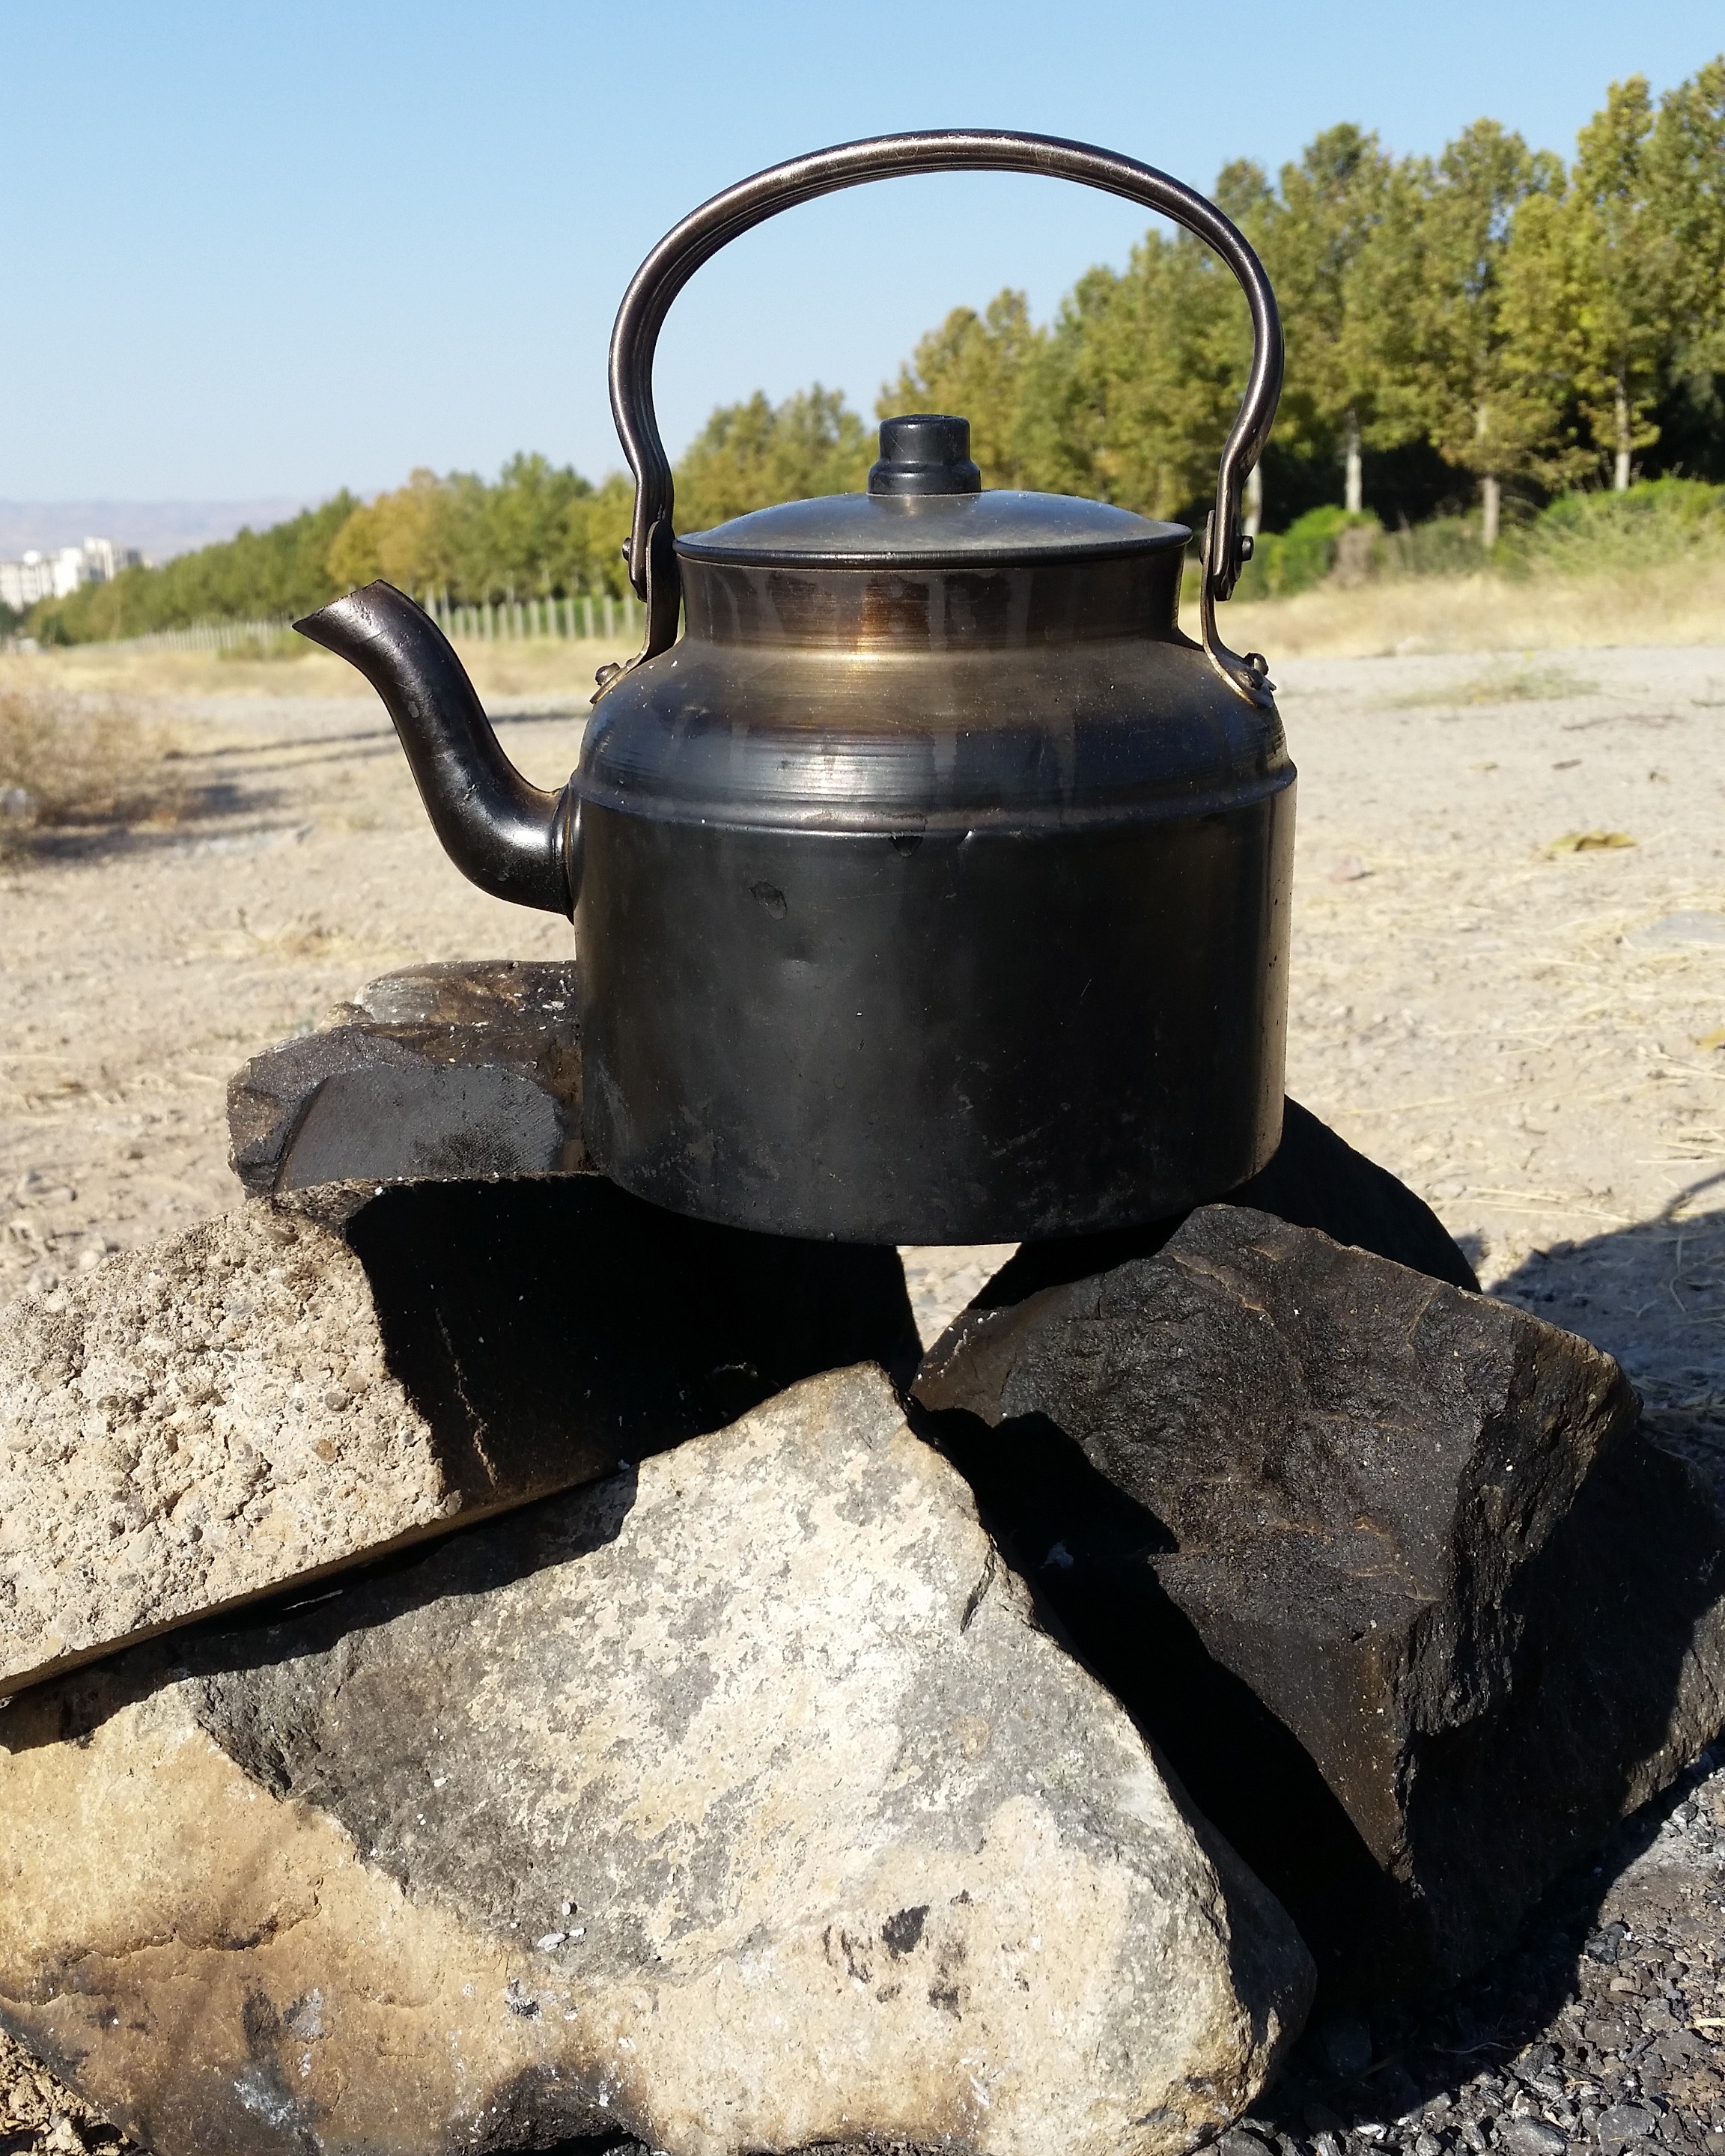
nature, tea, teapot, kettle, fire, camping, material, outdoors, iron, fresh air, small appliance